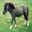
Label: horse